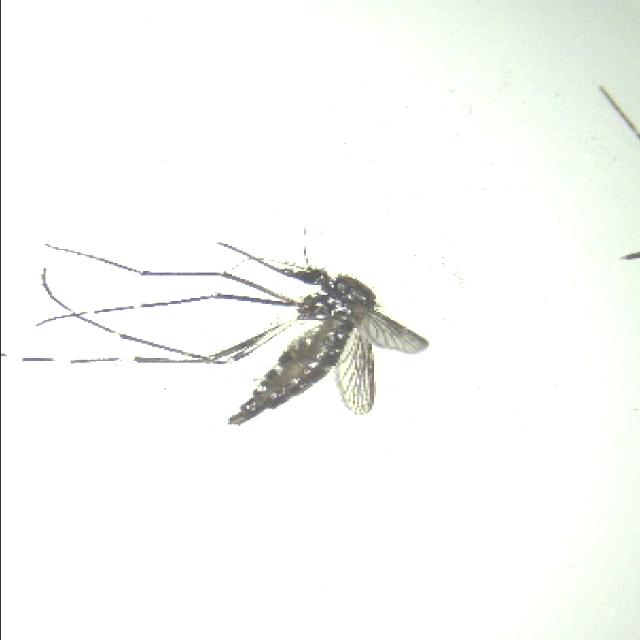
Species: aedes_albopictus